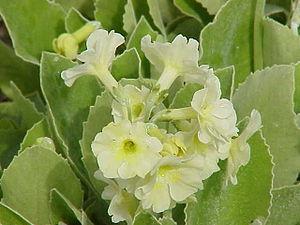
Les Primulaceae sont une famille de plantes dicotylédones qui comprend 1 000 espèces réparties en une vingtaine de genres.